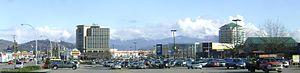
Une cité en Colombie-Britannique est une classification des municipalités utilisée dans la province canadienne de la Colombie-Britannique. Une communauté peut être incorporée en tant que cité par lettres patentes du lieutenant-gouverneur en conseil sous la recommandation du ministre des Communautés, des Sports et du Développement culturel si sa population dépasse 5 000 habitants et si plus de 50 % des résidents touchés votent en faveur de l'incorporation proposée.